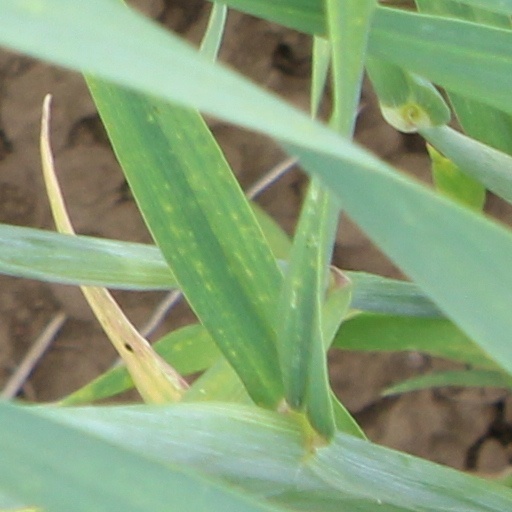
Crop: wheat